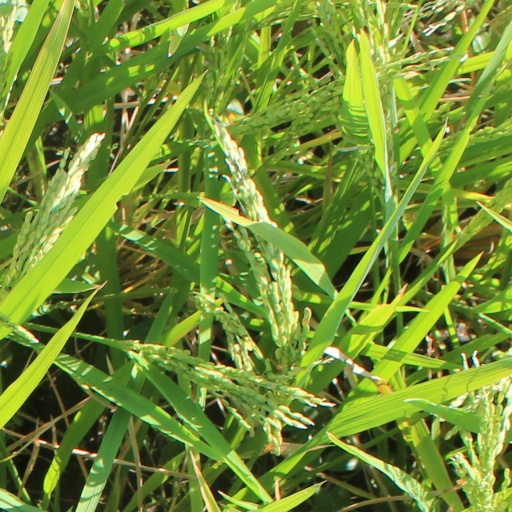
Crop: rice